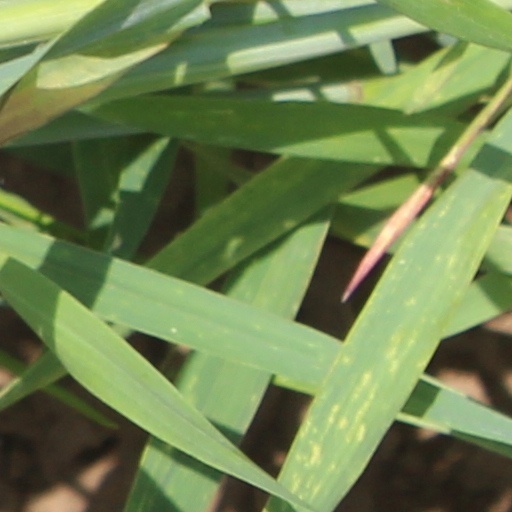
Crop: wheat